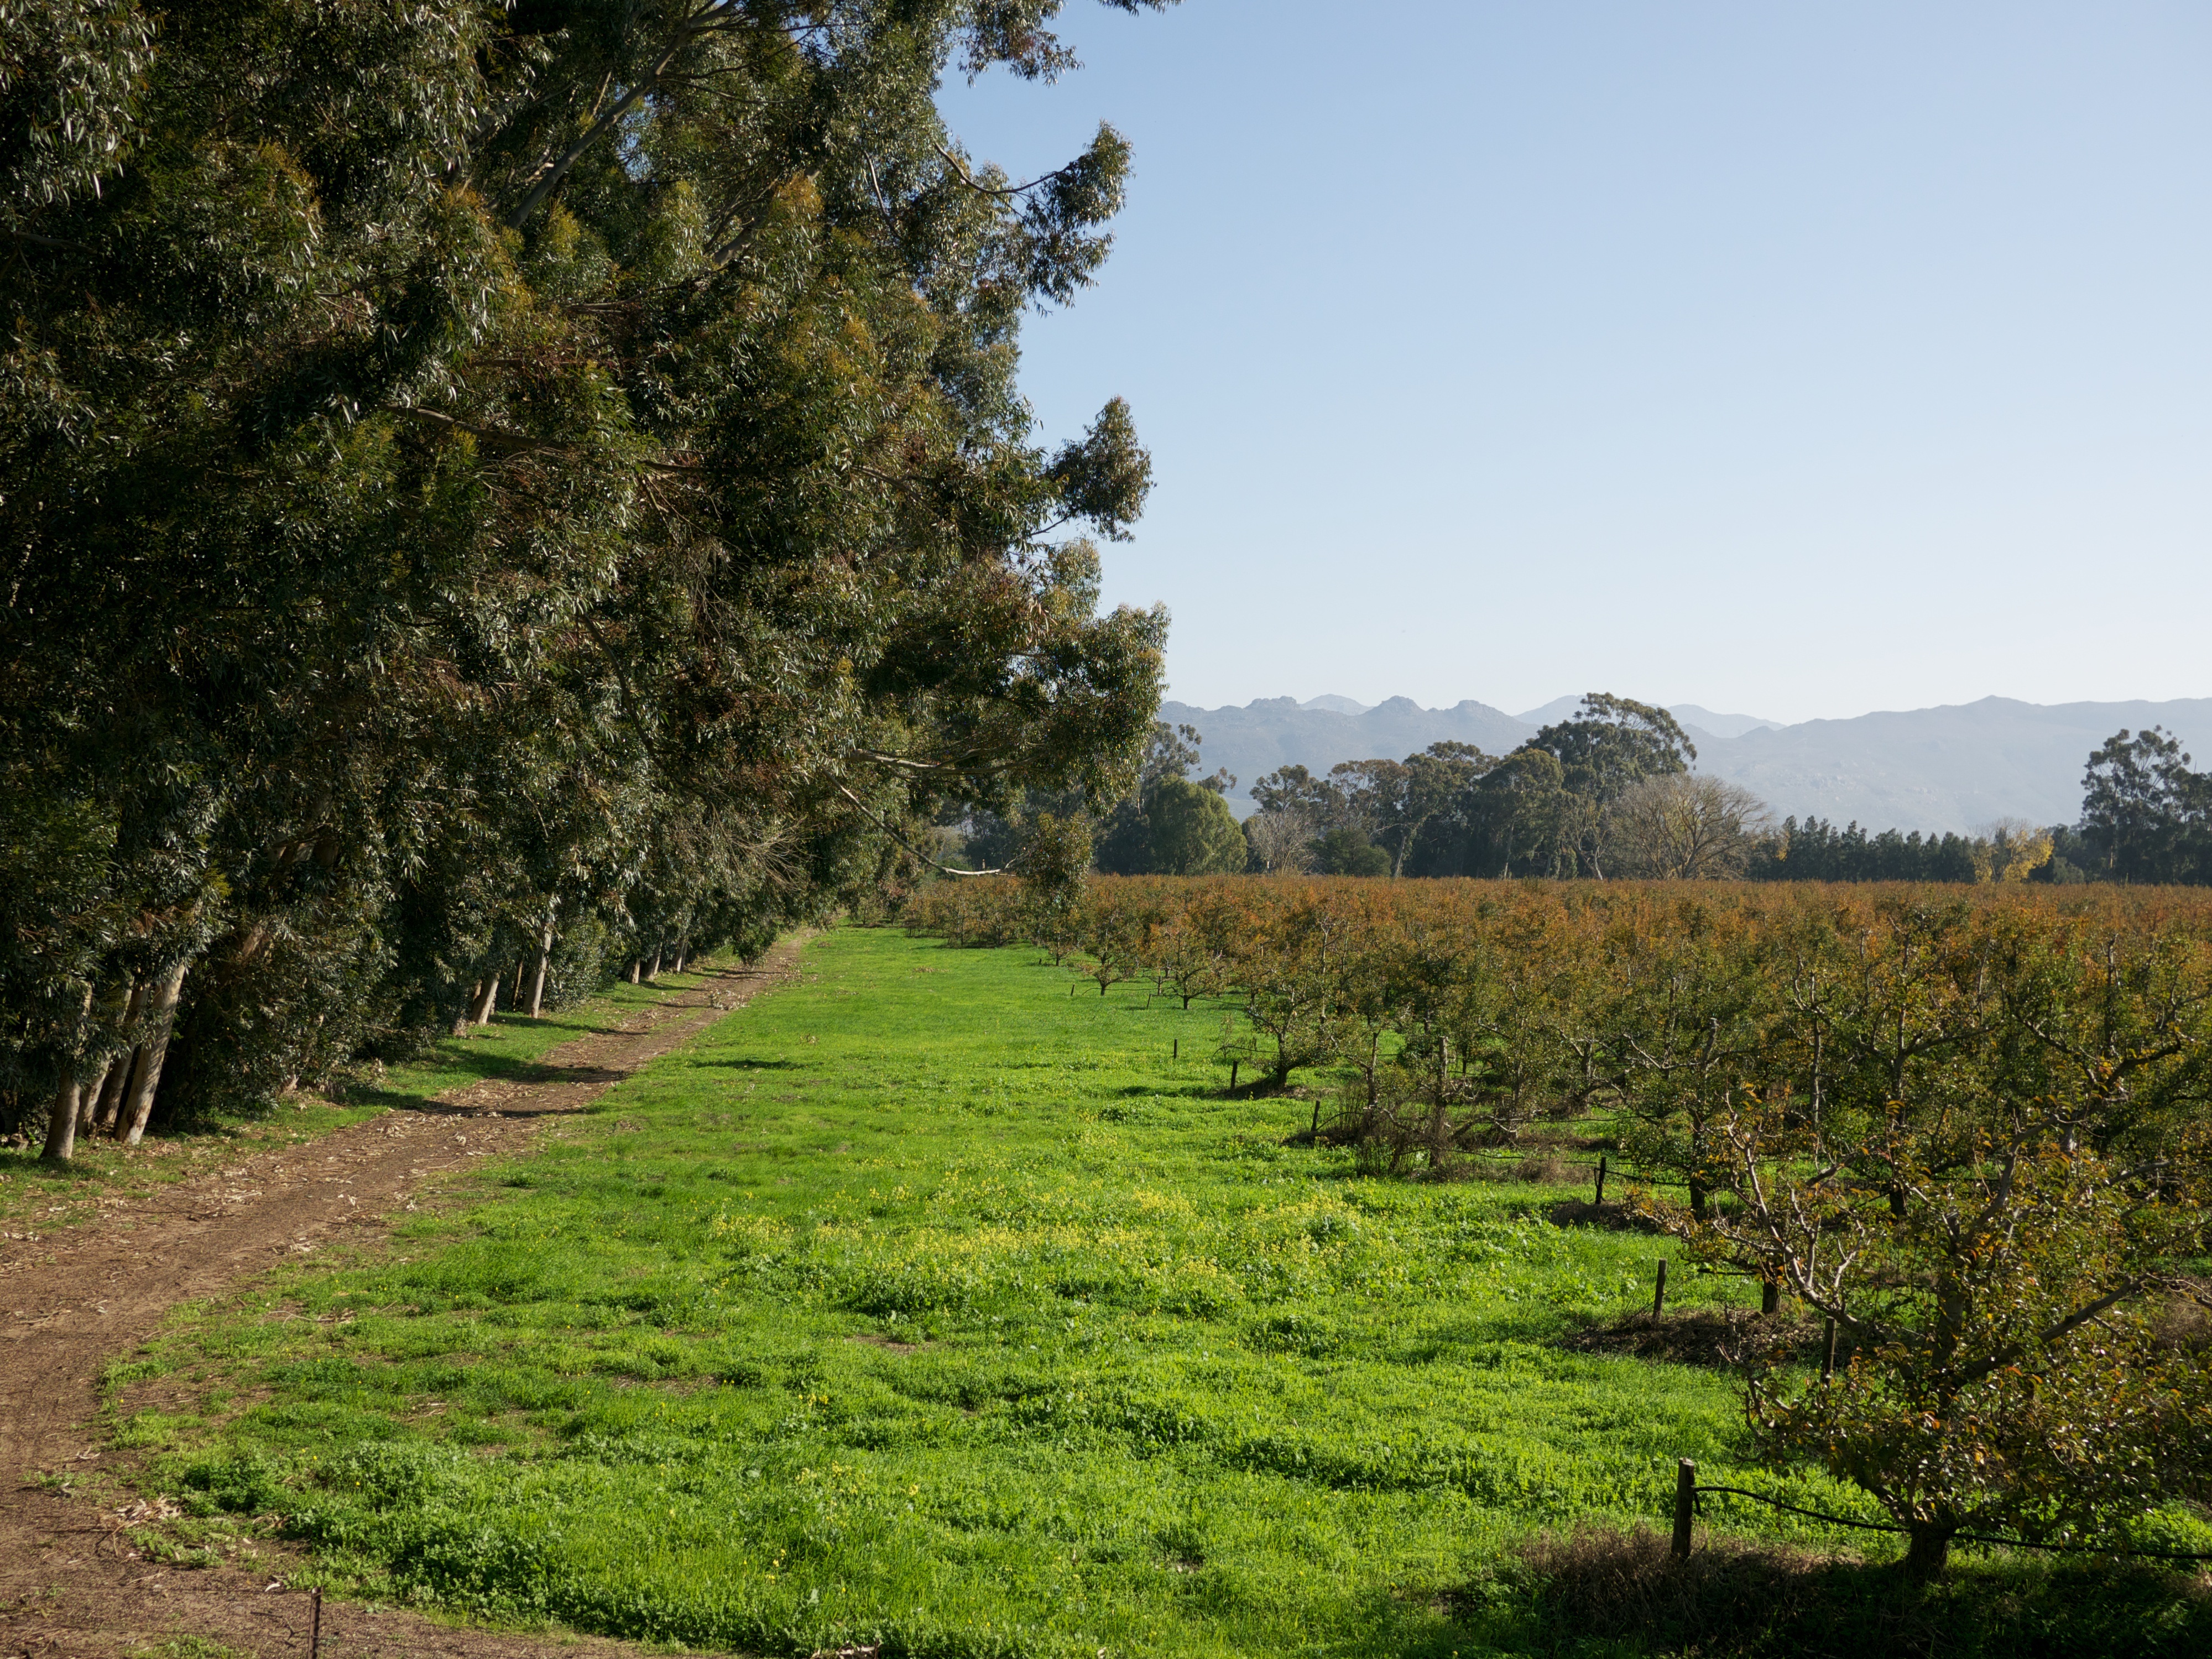
landscape, tree, grass, plant, field, farm, lawn, meadow, countryside, hill, flower, green, pasture, soil, agriculture, garden, vegetation, shrub, landscapes, plantation, beautiful, scene, woodland, ecosystem, rural area, woody plant